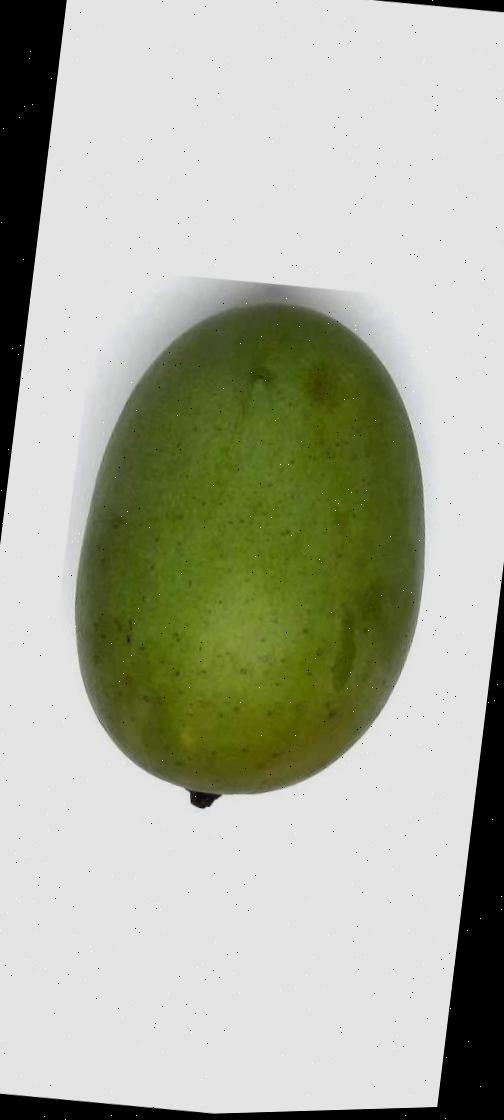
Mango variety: Langra